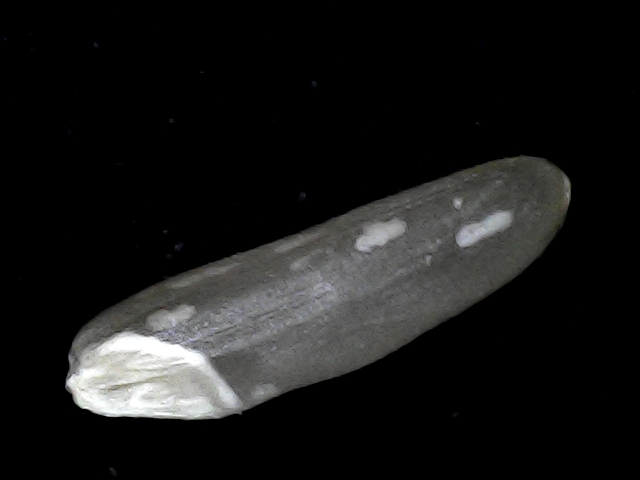
Rice variety: BD70